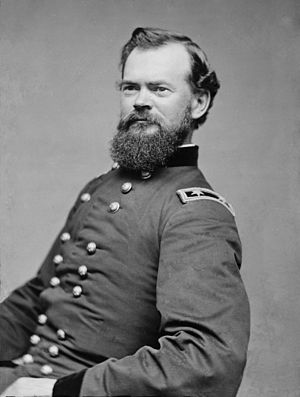
James B. McPherson
General James B. McPherson, af Mathew Brady
General James B. McPherson fotograferet af Mathew Brady
James Birdseye McPherson var en karriereofficer i den amerikanske hær, som gjorde tjeneste som general i den amerikanske borgerkrig. Han blev dræbt i Slaget ved Atlanta og var en af de højest rangerende officerer i unionshæren, som blev dræbt under krigen.